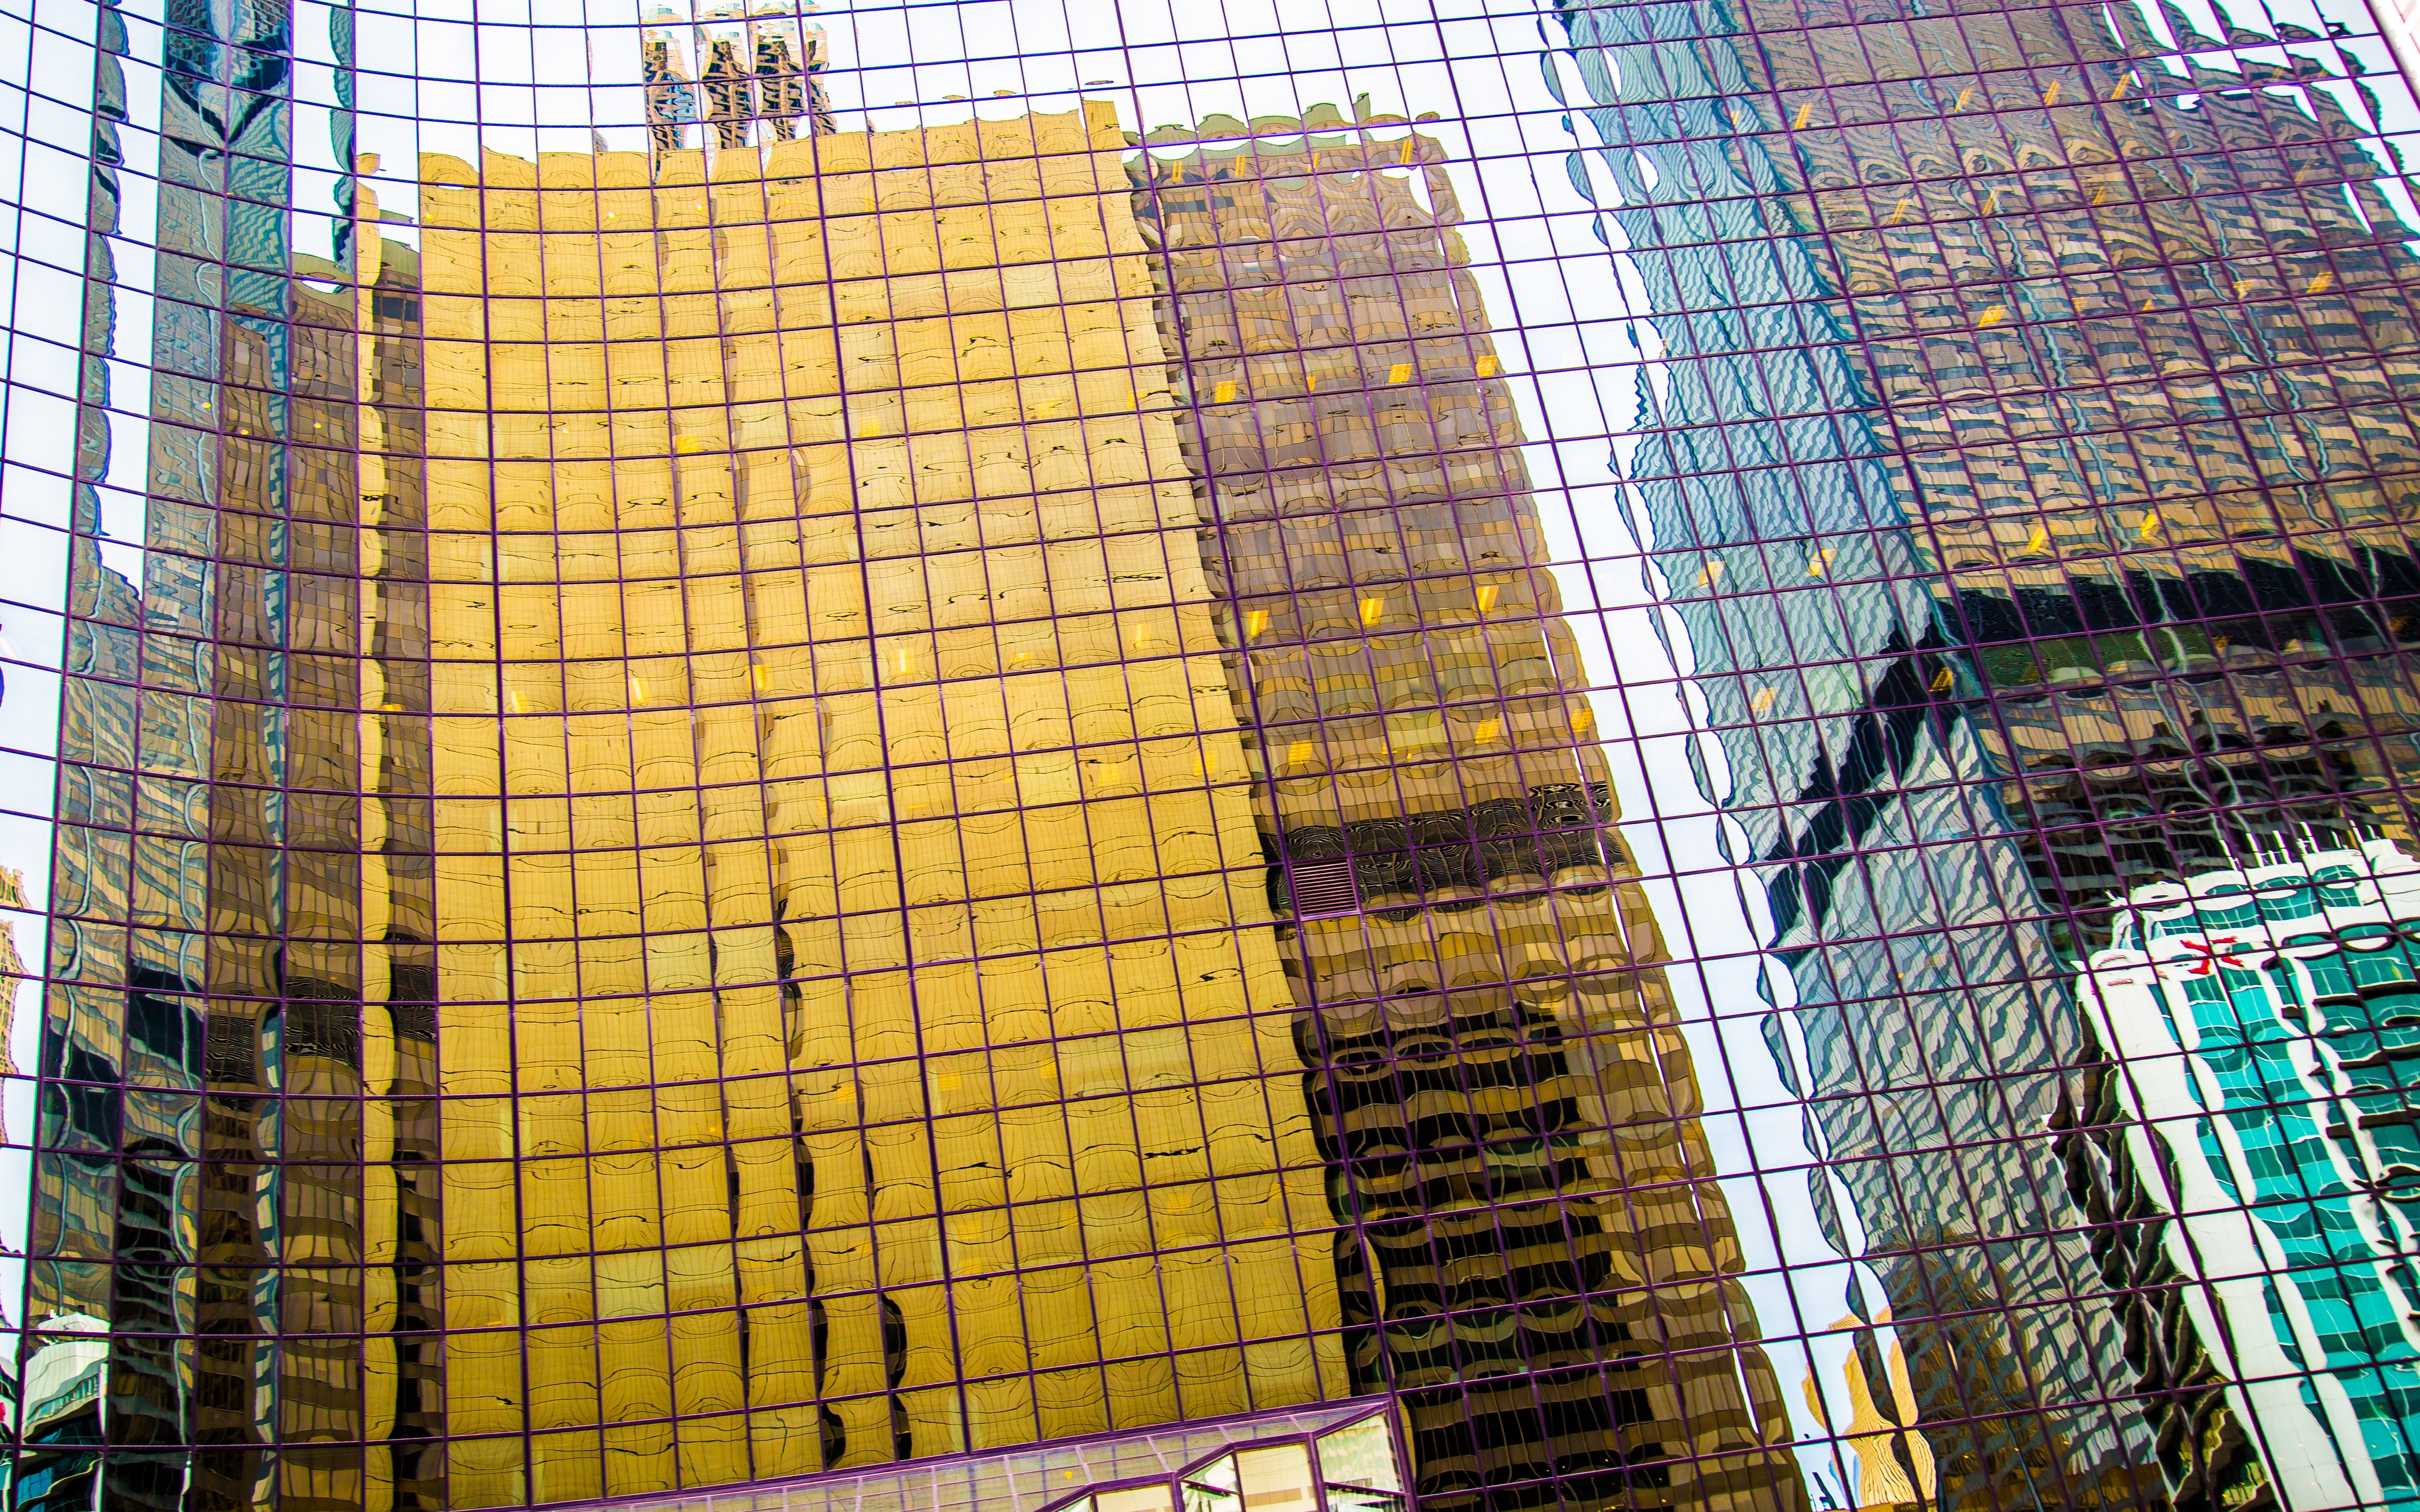
city, skyscraper, wall, downtown, facade, art, metropolis, neighbourhood, urban area, human settlement